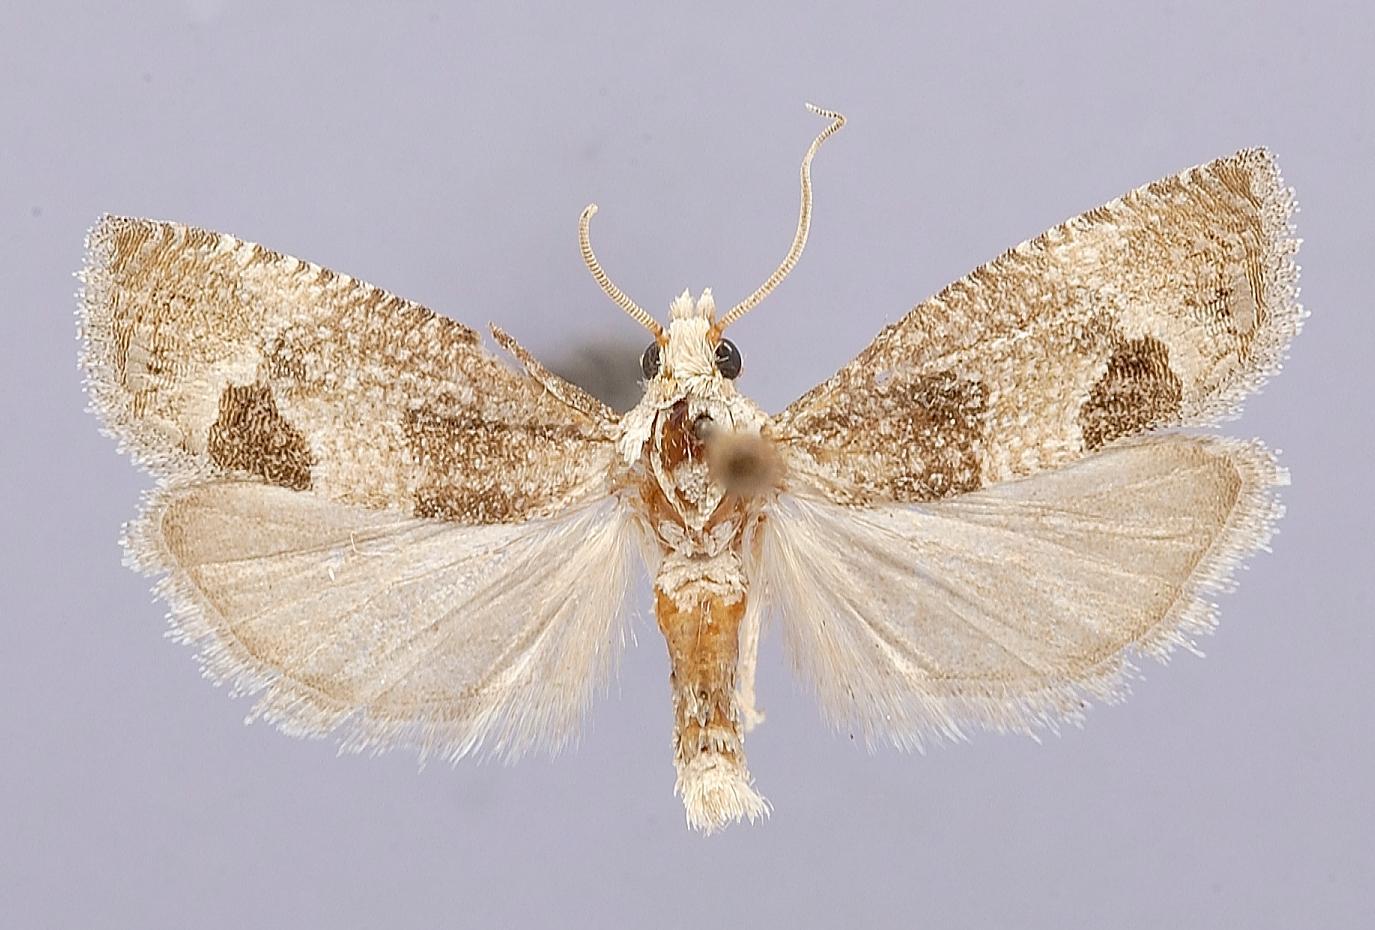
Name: Eucosma sierrae
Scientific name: Eucosma sierrae Blanchard & Knudson, 1983
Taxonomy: Animalia, Arthropoda, Insecta, Lepidoptera, Tortricidae
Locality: Texas, Culberson Co., Sierra Diablo Wildlife Management Area, 6400', Culberson, Texas, United States
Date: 30 Aug 1970